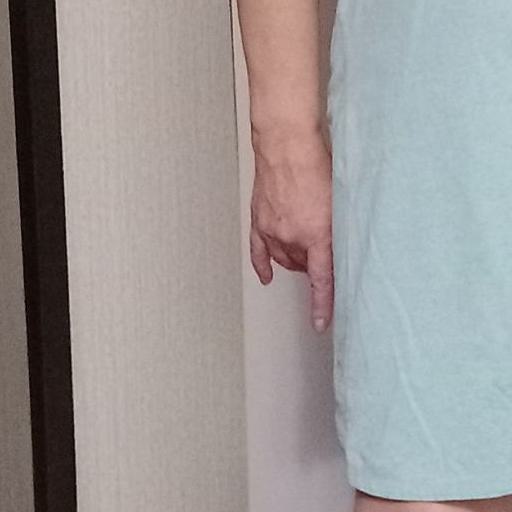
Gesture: no_gesture